Holy Spirit (Pfaffenhofen an der Ilm)

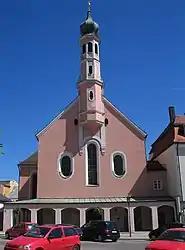

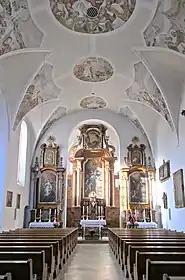

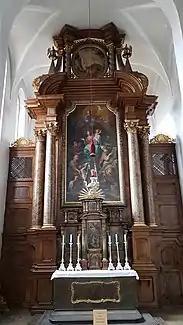

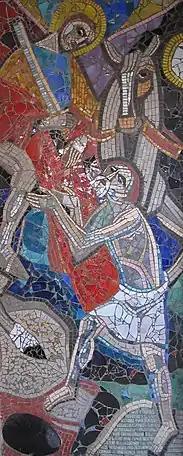

The hospital-church (Spitalkirche) Holy Spirit in Pfaffenhofen an der Ilm is the church and hospice of the erstwhile Franciscan Monks. It is located near the upper side of the main square, opposite the parish church of St John the Baptist.